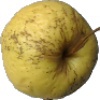
Label: Apple Golden 1